Alex Claudio

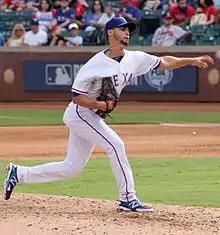
Claudio with the Texas Rangers in 2014

Alexander Claudio (born January 31, 1992) is a Puerto Rican professional baseball pitcher for the Saraperos de Saltillo of the Mexican League. He has previously played in Major League Baseball (MLB) for the Texas Rangers, Milwaukee Brewers, Los Angeles Angels, and New York Mets. Claudio pitches in an unorthodox sidearm manner.